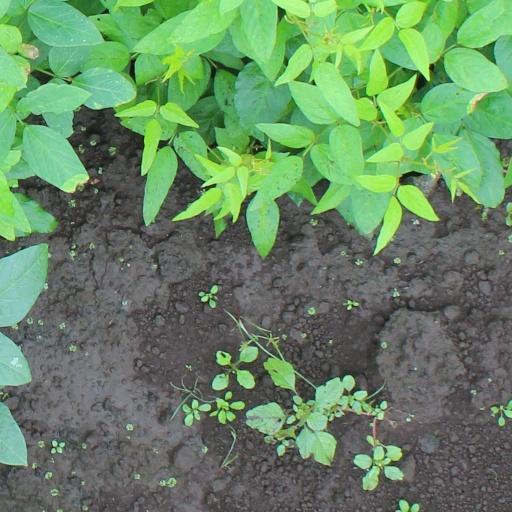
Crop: soybean